Peter Bonetti

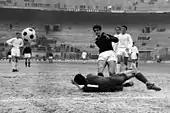
Bonetti (no. 1) playing for Chelsea in 1966

The new Chelsea team challenged for honours during the 1960s, with Bonetti a key figure throughout, although more often than not the team narrowly missed out. The club won the League Cup in 1965 with a 3–2 aggregate victory over Leicester City. Leicester put Chelsea under heavy pressure in the second leg at Filbert Street, but an inspired performance from Bonetti helped secure a 0–0 draw, and thus the trophy for his team. For most of that season Chelsea were on course to add both the league title and the FA Cup, but ultimately missed out. They were beaten by Liverpool in the FA Cup; meanwhile, their title challenge ended with a few matches left, following a bust-up between Docherty and several of his first-team players (though not Bonetti). The disunity behind the scenes meant that a much-weakened team was fielded in a key match against Burnley, in which Bonetti conceded six goals.